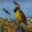
Label: bird